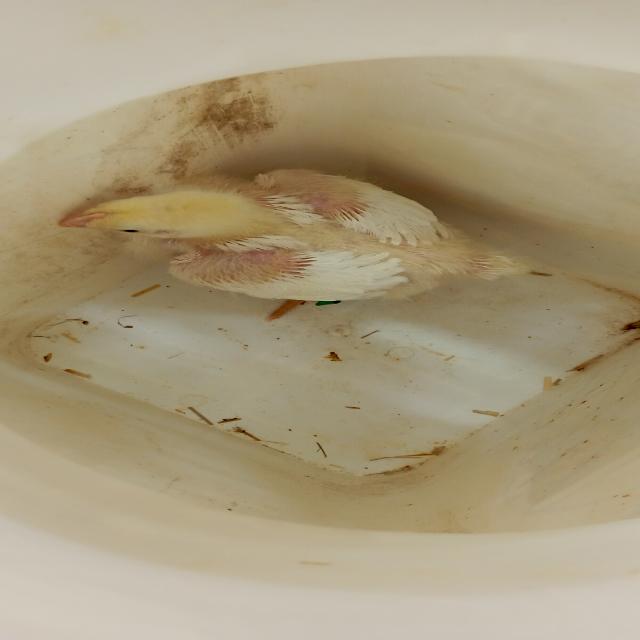
Weight: 542 g